Sneaky Sound System

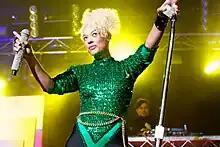
Mitchell and Angus (in background and partly obscured) performing, July 2011.

In March 2011, Sneaky Sound System toured Europe for gigs in London, Russia, and Naples; they also performed in Dubai. In April, they travelled to Paris and London to film the video for their next single, "We Love". On 27 May, their third studio album, "From Here to Anywhere"s first single, "We Love", debuted on Australian radio show, "The Kyle and Jackie O Show". It reached No. 29 on the ARIA Singles Chart. On 7 October 2011, "From Here to Anywhere", was released in Australasia through the Modular label and on 17 October for Worldwide markets. The album peaked at No. 11 on the ARIA Albums Chart. That month, they travelled to Las Vegas to film the video for the album's second single, "Big", then played shows at Ministry of Sound in London, Pacha, in Ibiza, and the Homelanz festival in London. In September they played shows in Vladivostok, Ibiza, Isle of Wight and Berlin. In November, they returned to Europe for shows in London and Limerick; and then to Dubai and Nizhny Novgorod, Russia.